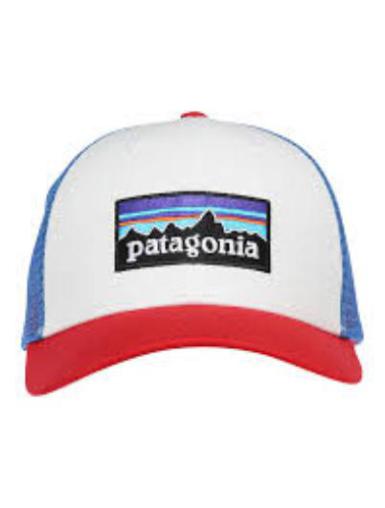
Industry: Clothes